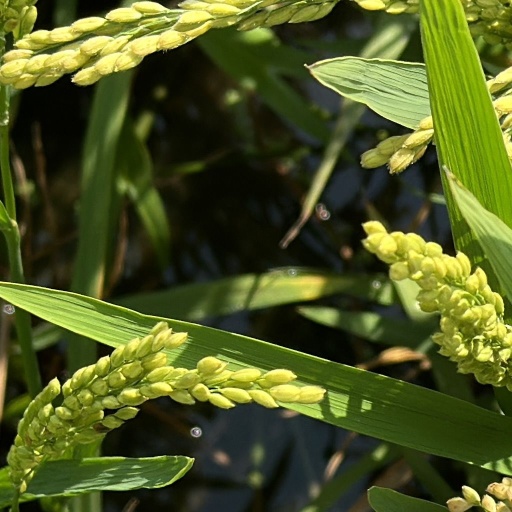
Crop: rice